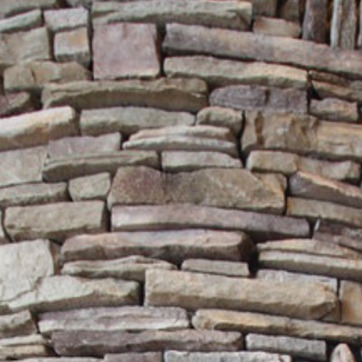
Material: stone